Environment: real
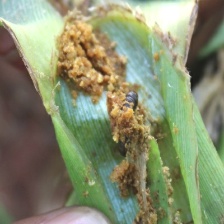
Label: fall_armyworm